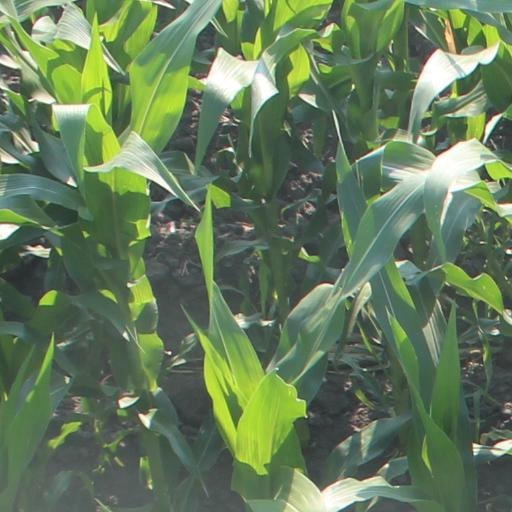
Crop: maize; corn